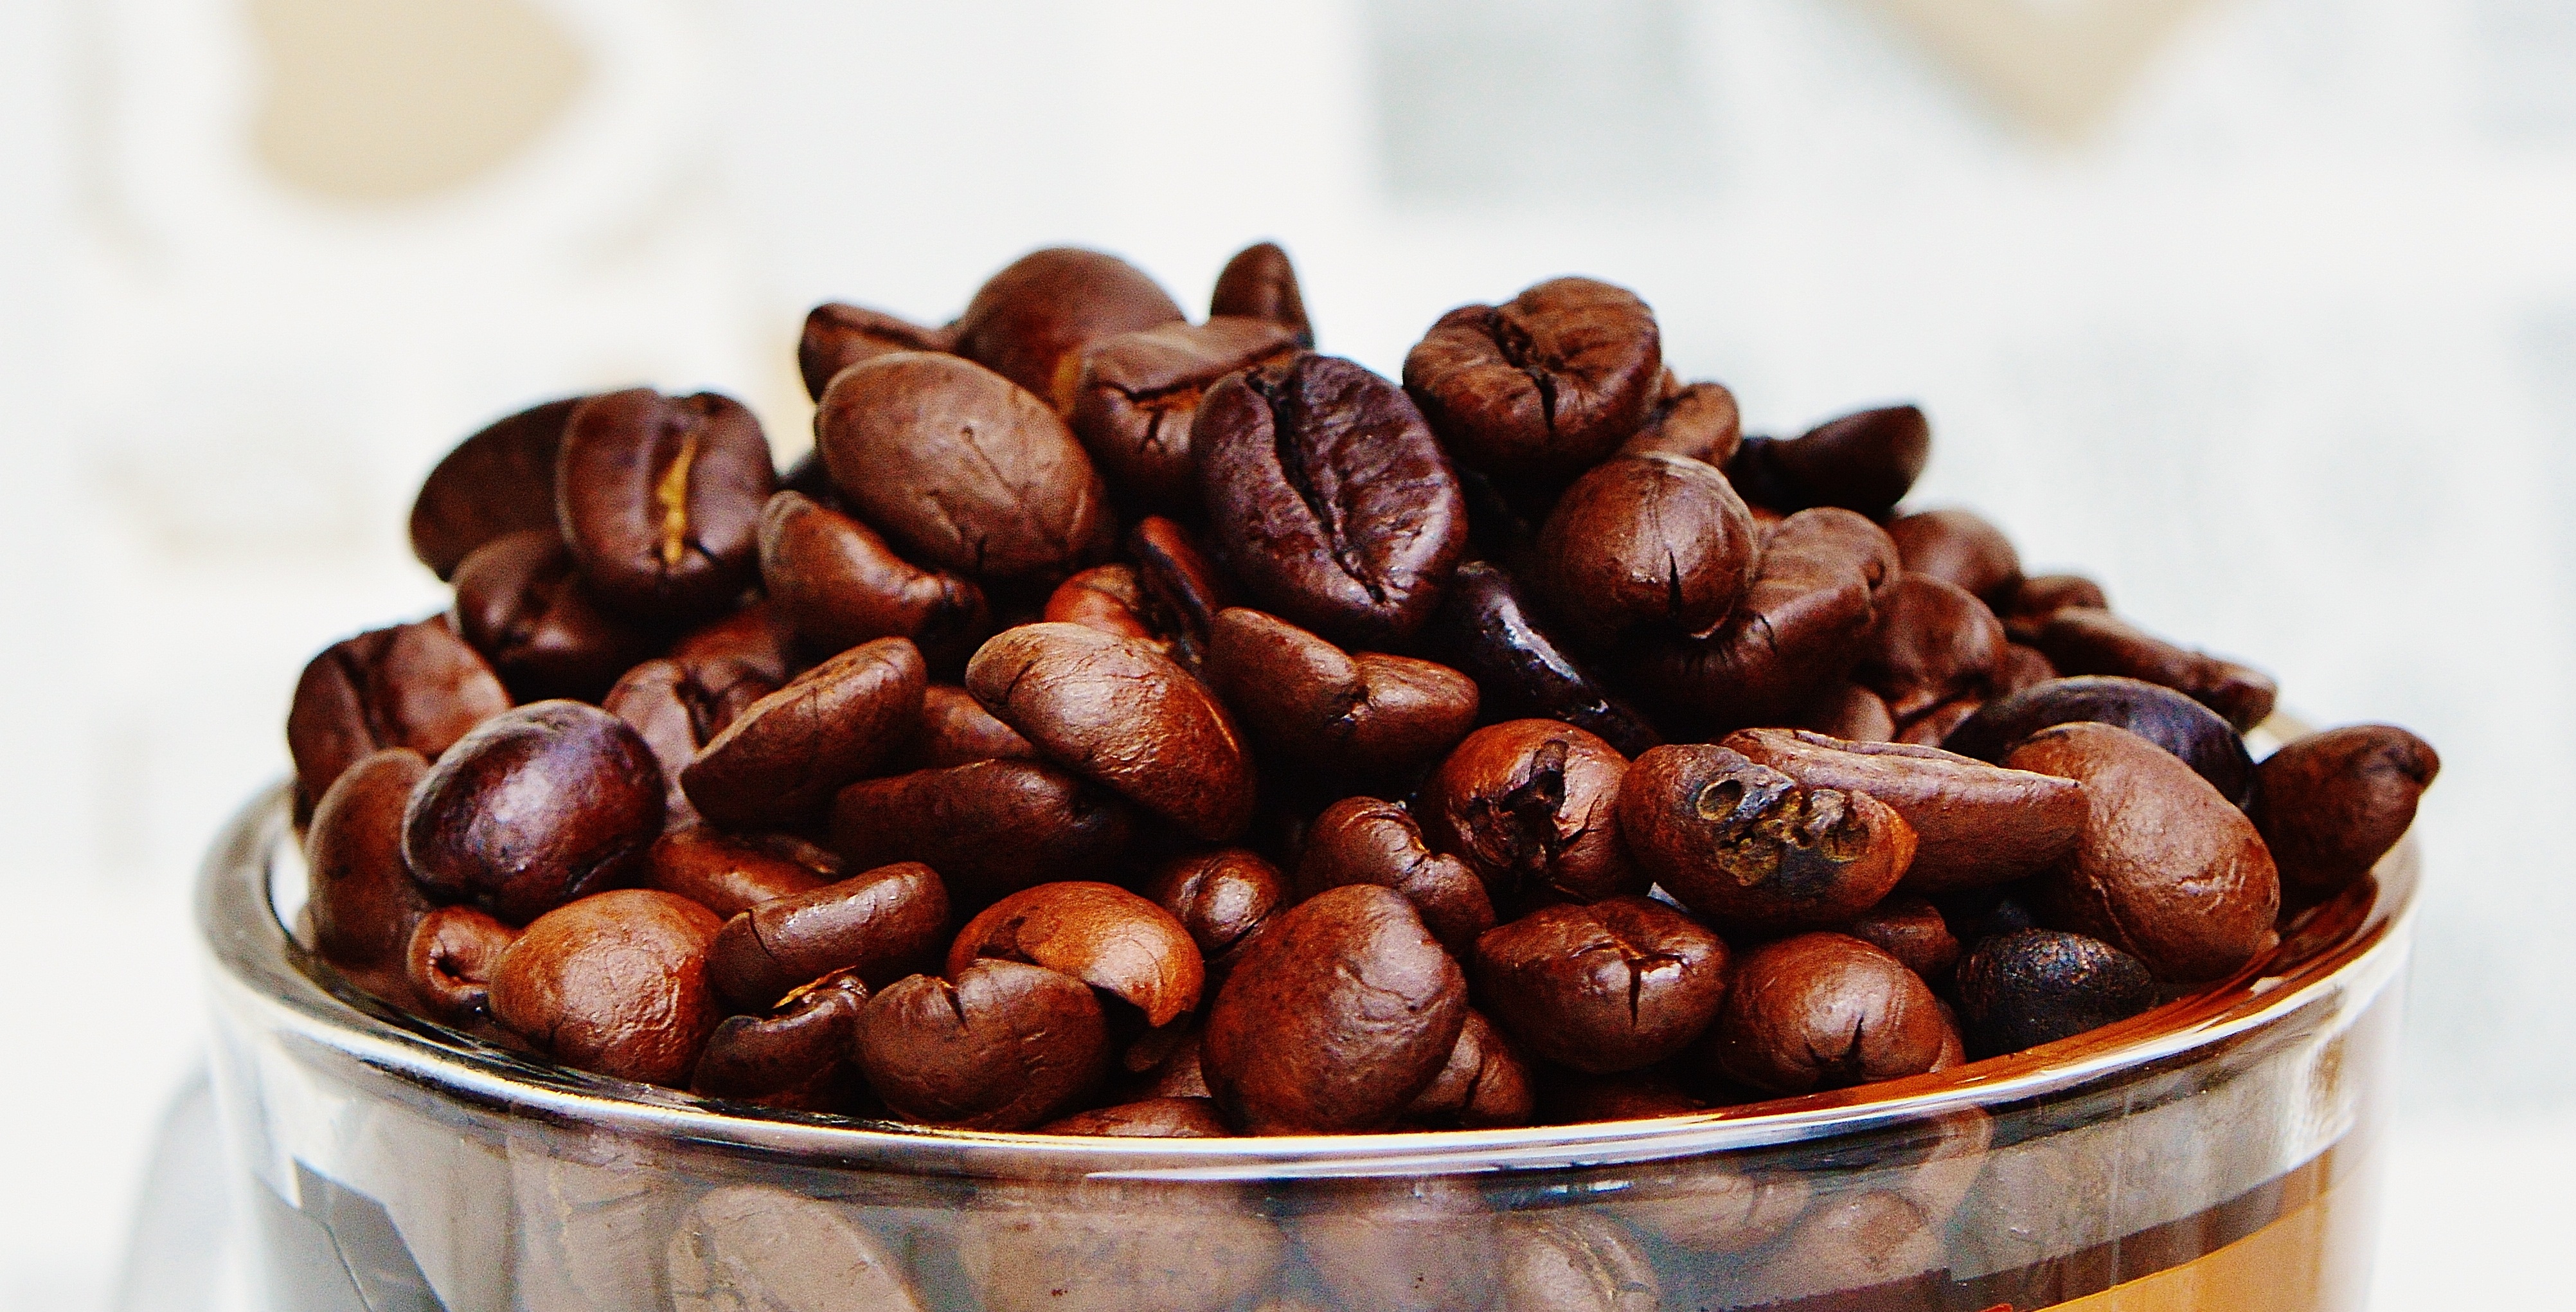
cafe, coffee, aroma, food, produce, brown, drink, delicious, caffeine, beans, enjoy, hazelnut, benefit from, aromatic, flavor, roasted, coffee beans, coffee roasting, stimulant